Peter Nelson (b. 1861)

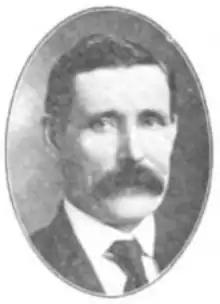

Peter M. Nelson (May 16, 1861 – February 10, 1938) was a member of the Wisconsin State Assembly. He was elected to the Assembly in 1908. Additionally, Nelson was Assessor of Coleman, Wisconsin and Chairman (similar to Mayor) and a member of the school board of Beaver, Marinette County, Wisconsin. He was a Republican. Nelson was born on May 16, 1861, in Tromsø, Norway.